Bible translations in Norway

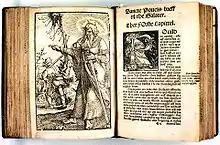
The New Testament of 1524.

In 1524, the exiled King Christian II of Denmark-Norway ordered the publication of the first Danish-language translation of the New Testament. It was given a full title which can be translated as "This is the New Testament in Danish directly from the Latin version," and is often referred to today as "the New Testament of King Christian II." The inspiration to publish this translation came from the king's visit to Wittenberg, Germany, a focal point of the Protestant Reformation. The translation work was done by Christiern Winter, Hans Mikkelsen, and Henrik Smith, while Melchior Lotter financed the printing. The translation was based on Erasmus of Rotterdam's Latin Bible translation of 1516 for the Gospels and Acts of the Apostles, and on Martin Luther's German New Testament for the rest.